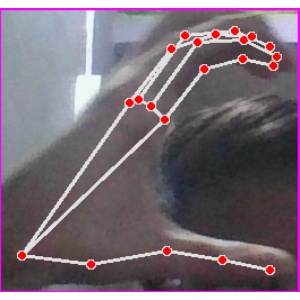
अक्षर: ऋ